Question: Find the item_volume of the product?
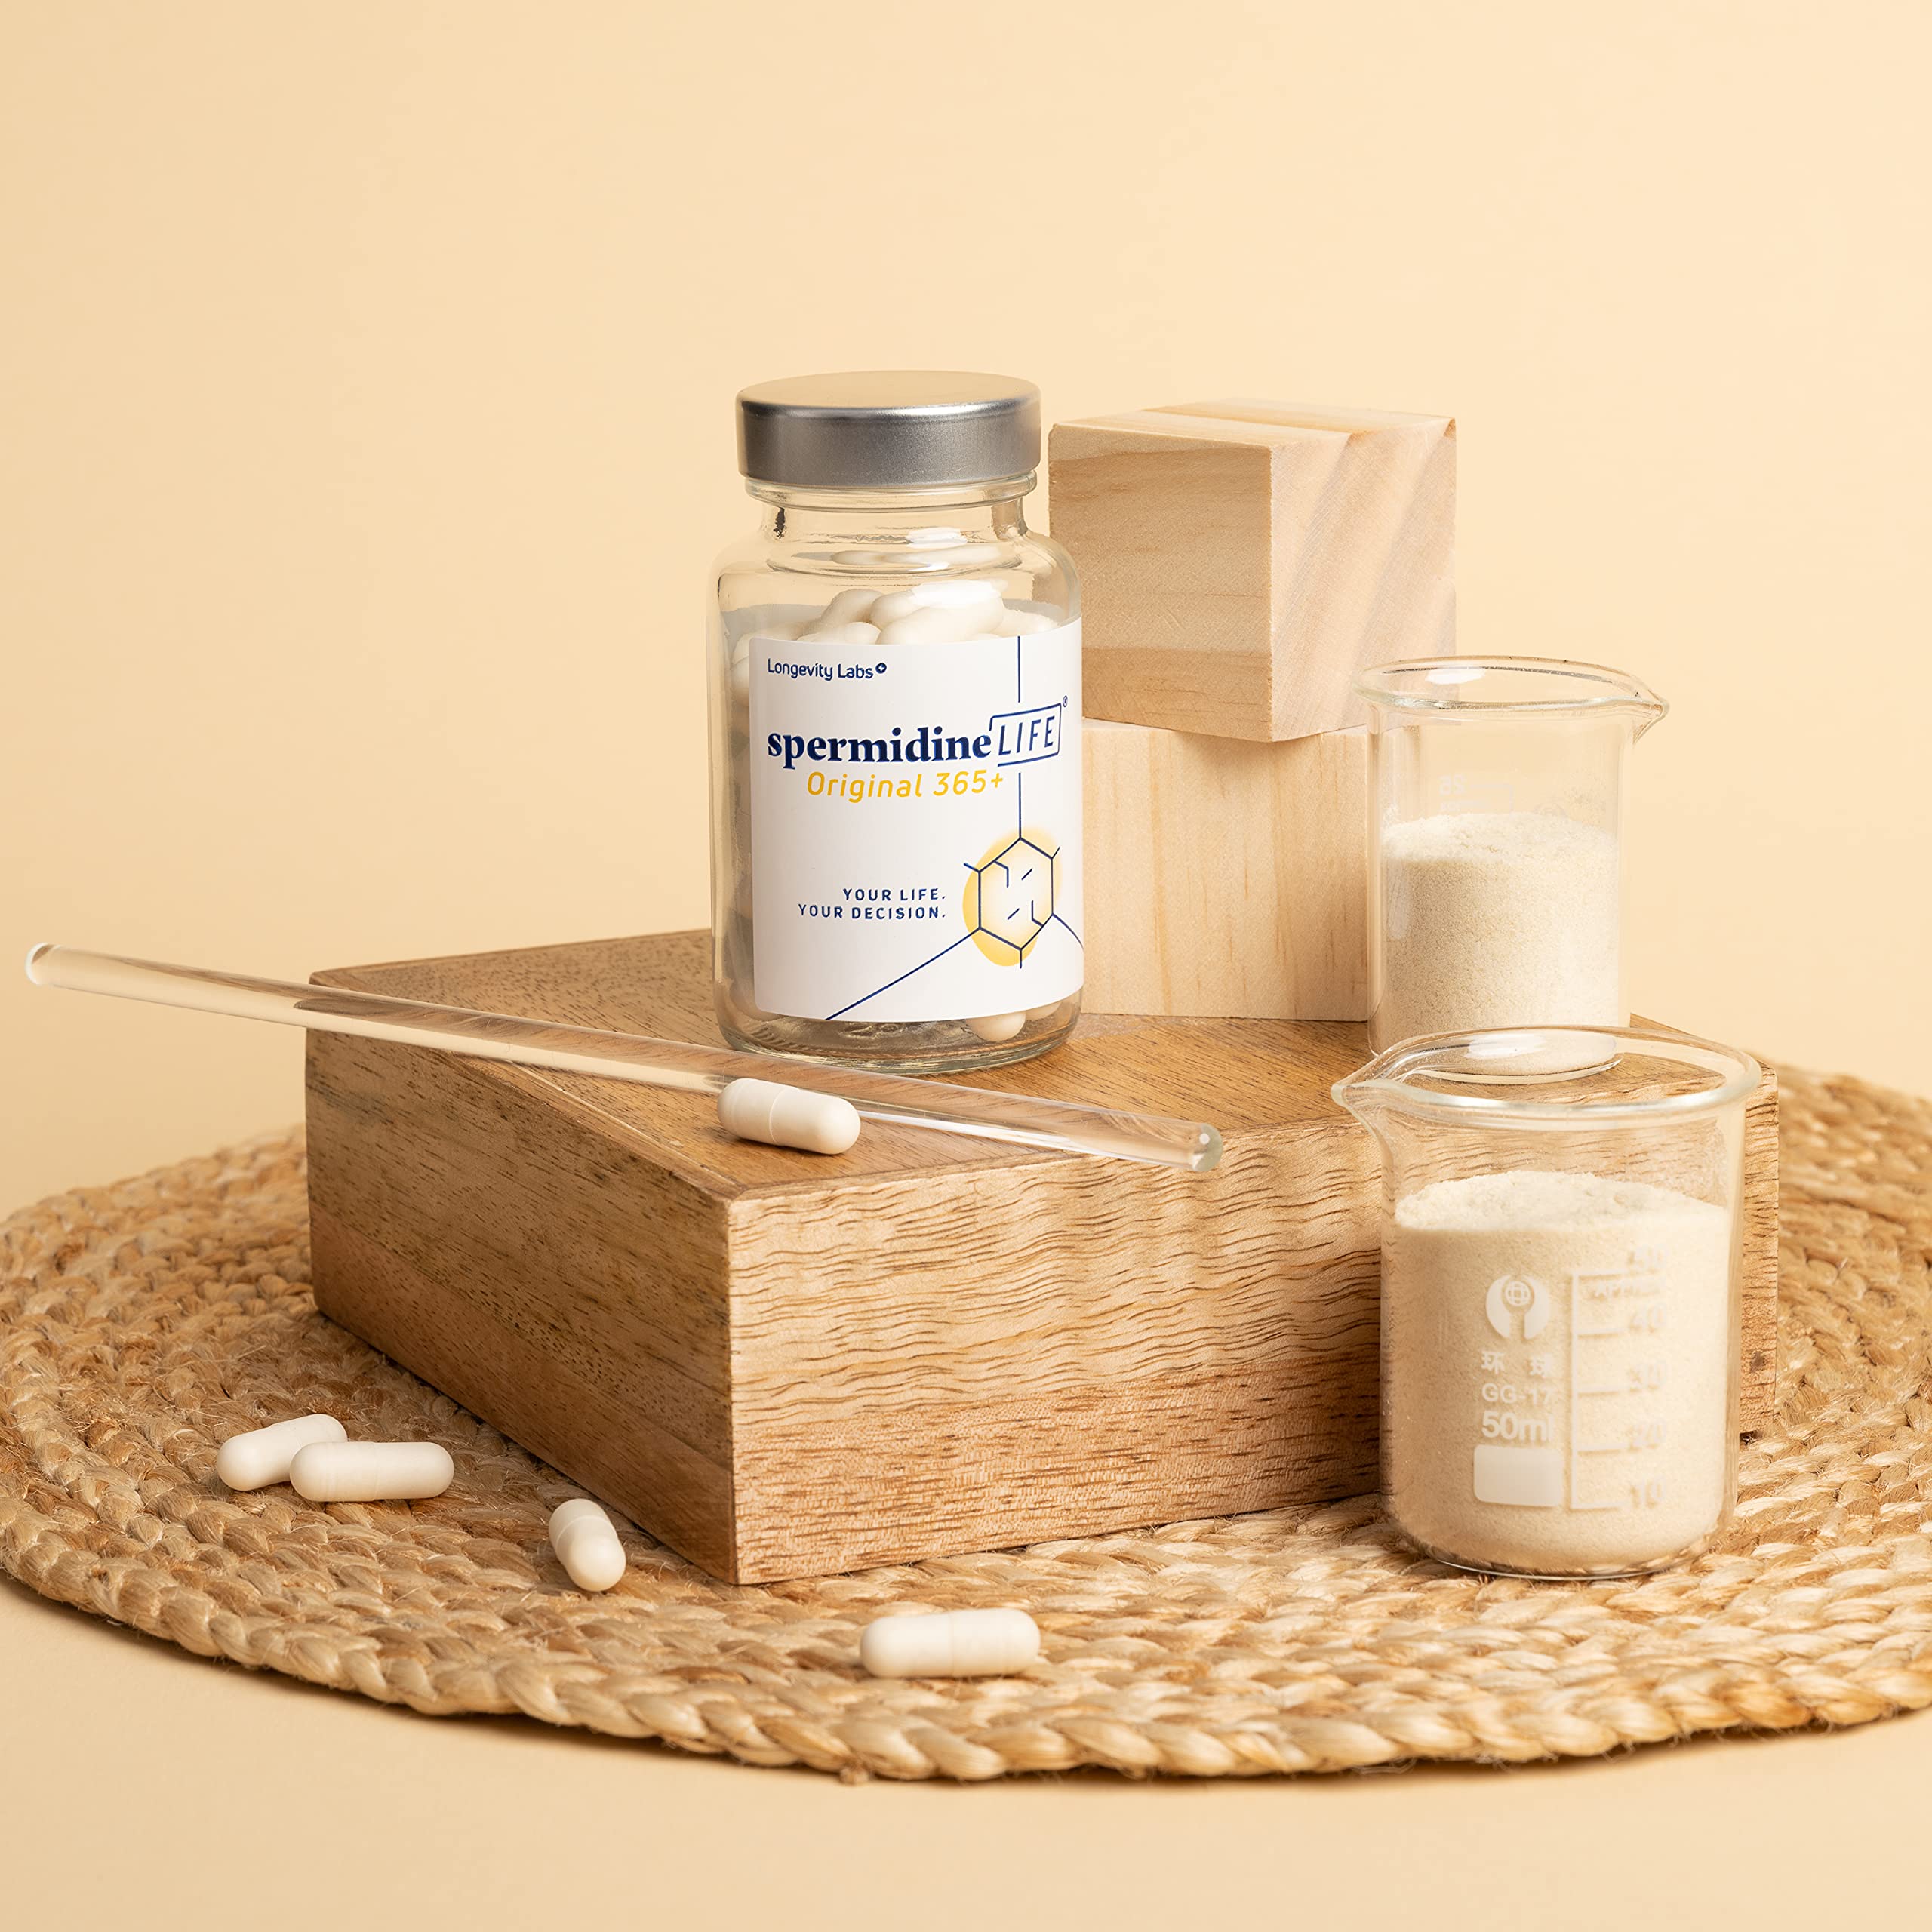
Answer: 50.0 millilitre